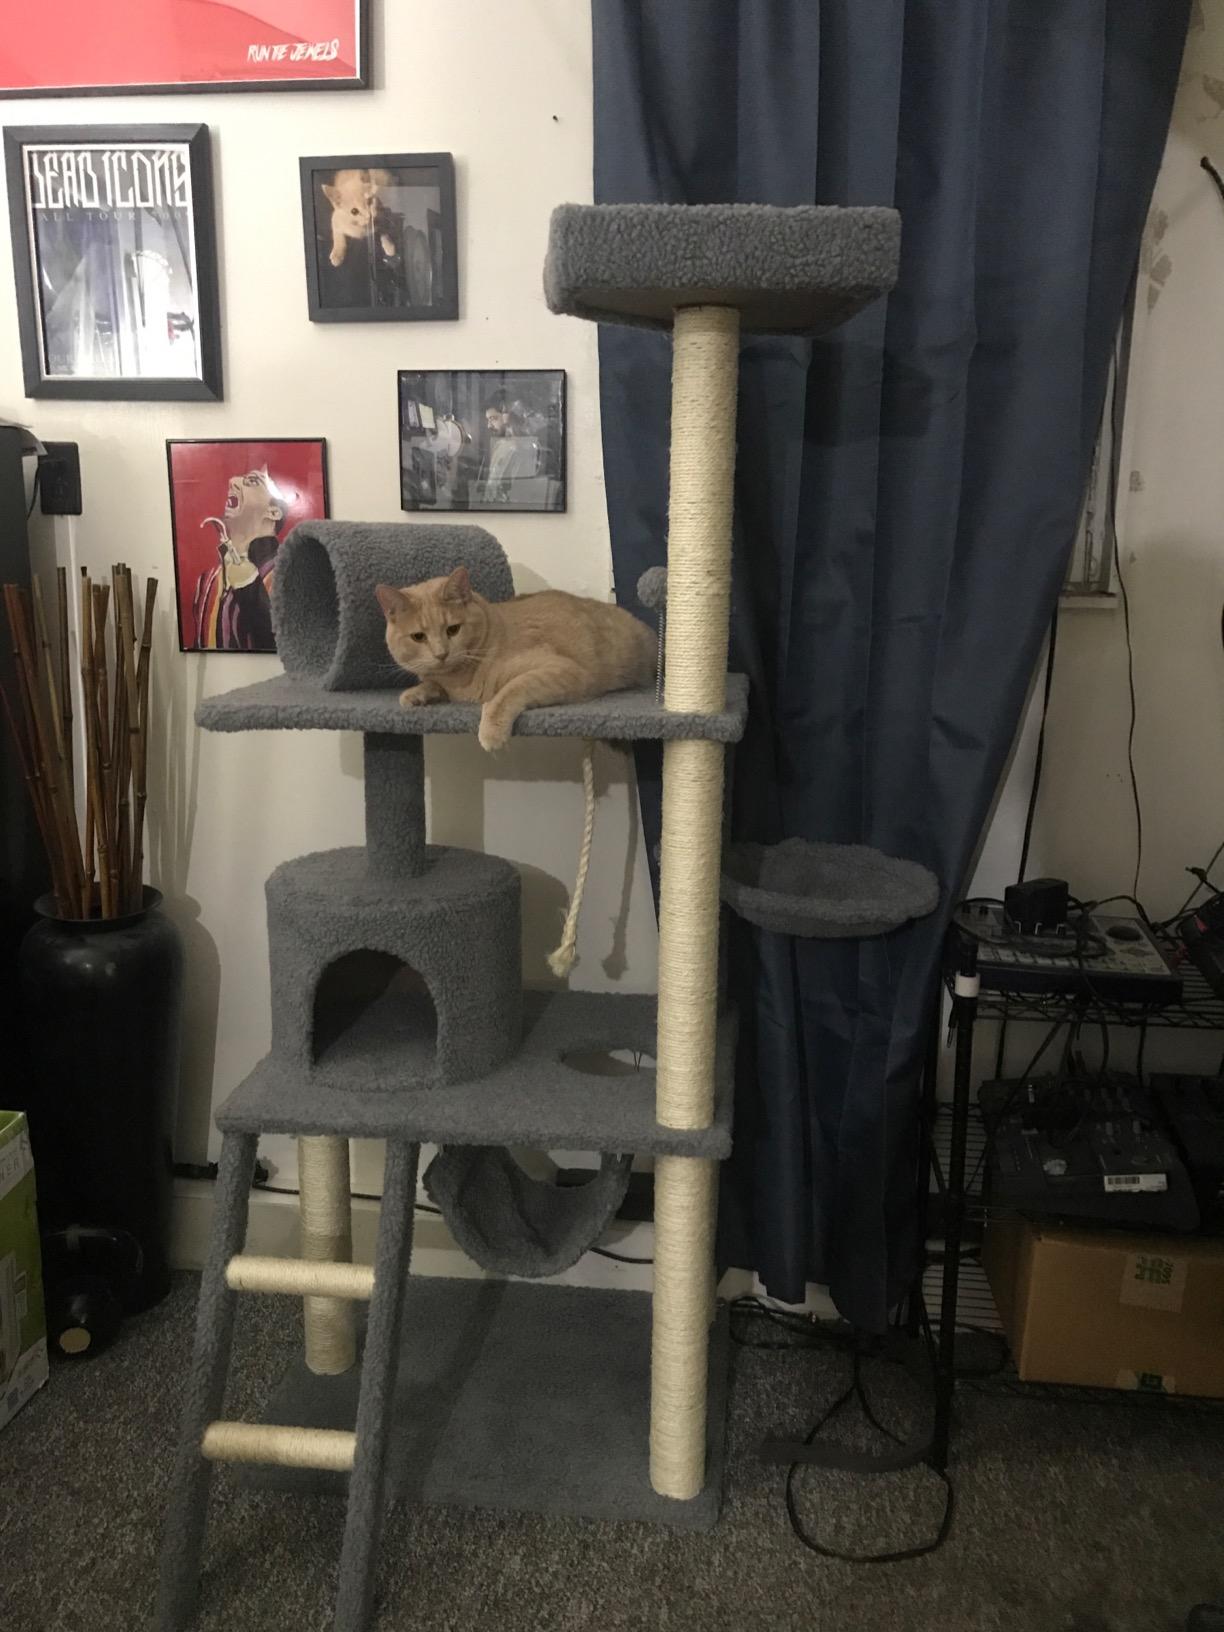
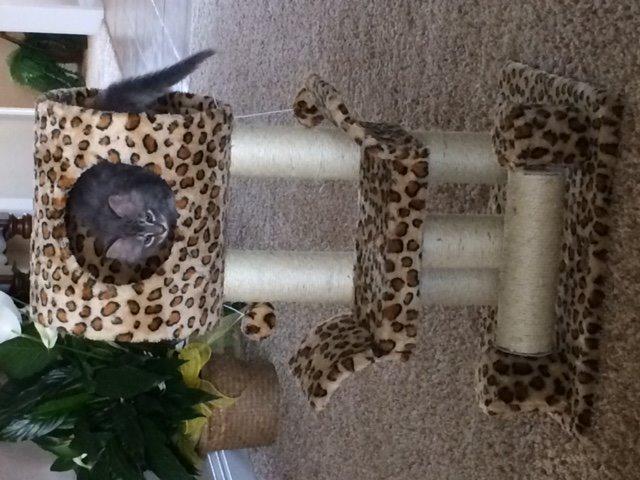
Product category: items_cat tree
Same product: no